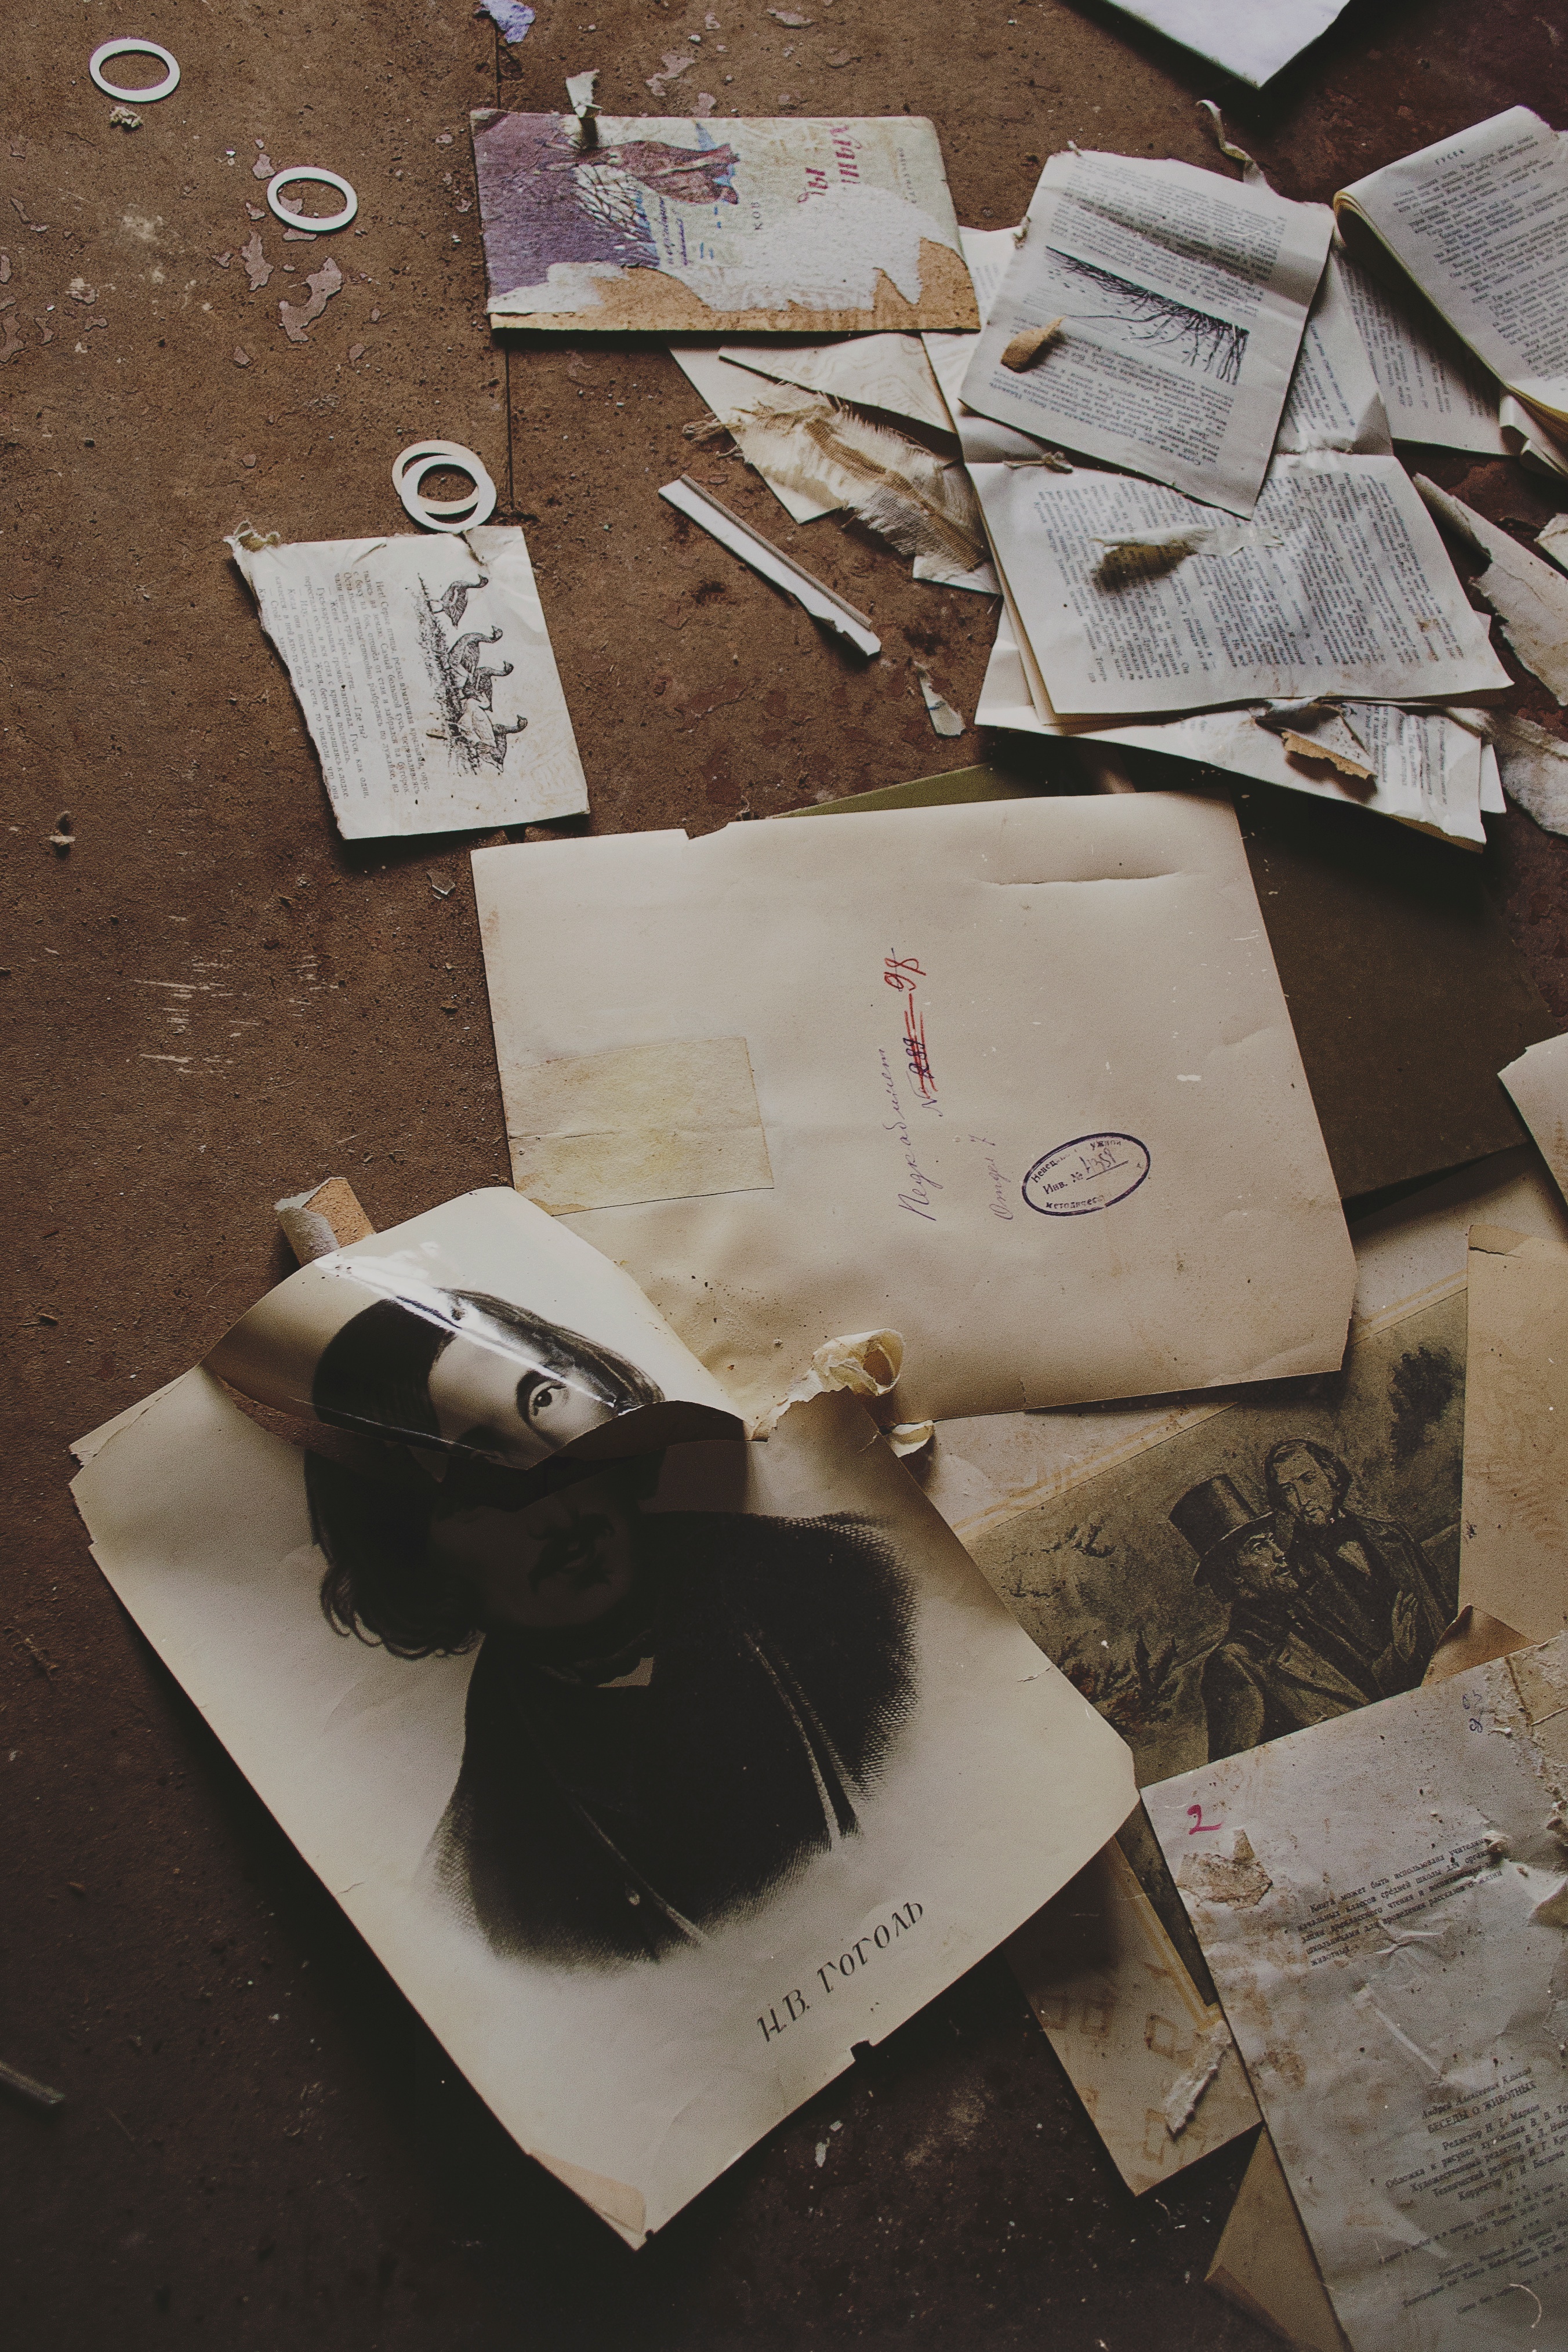
paper, art, design, image, shape